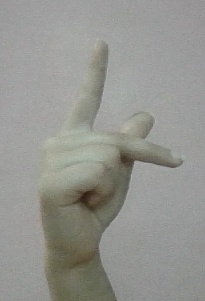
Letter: dha